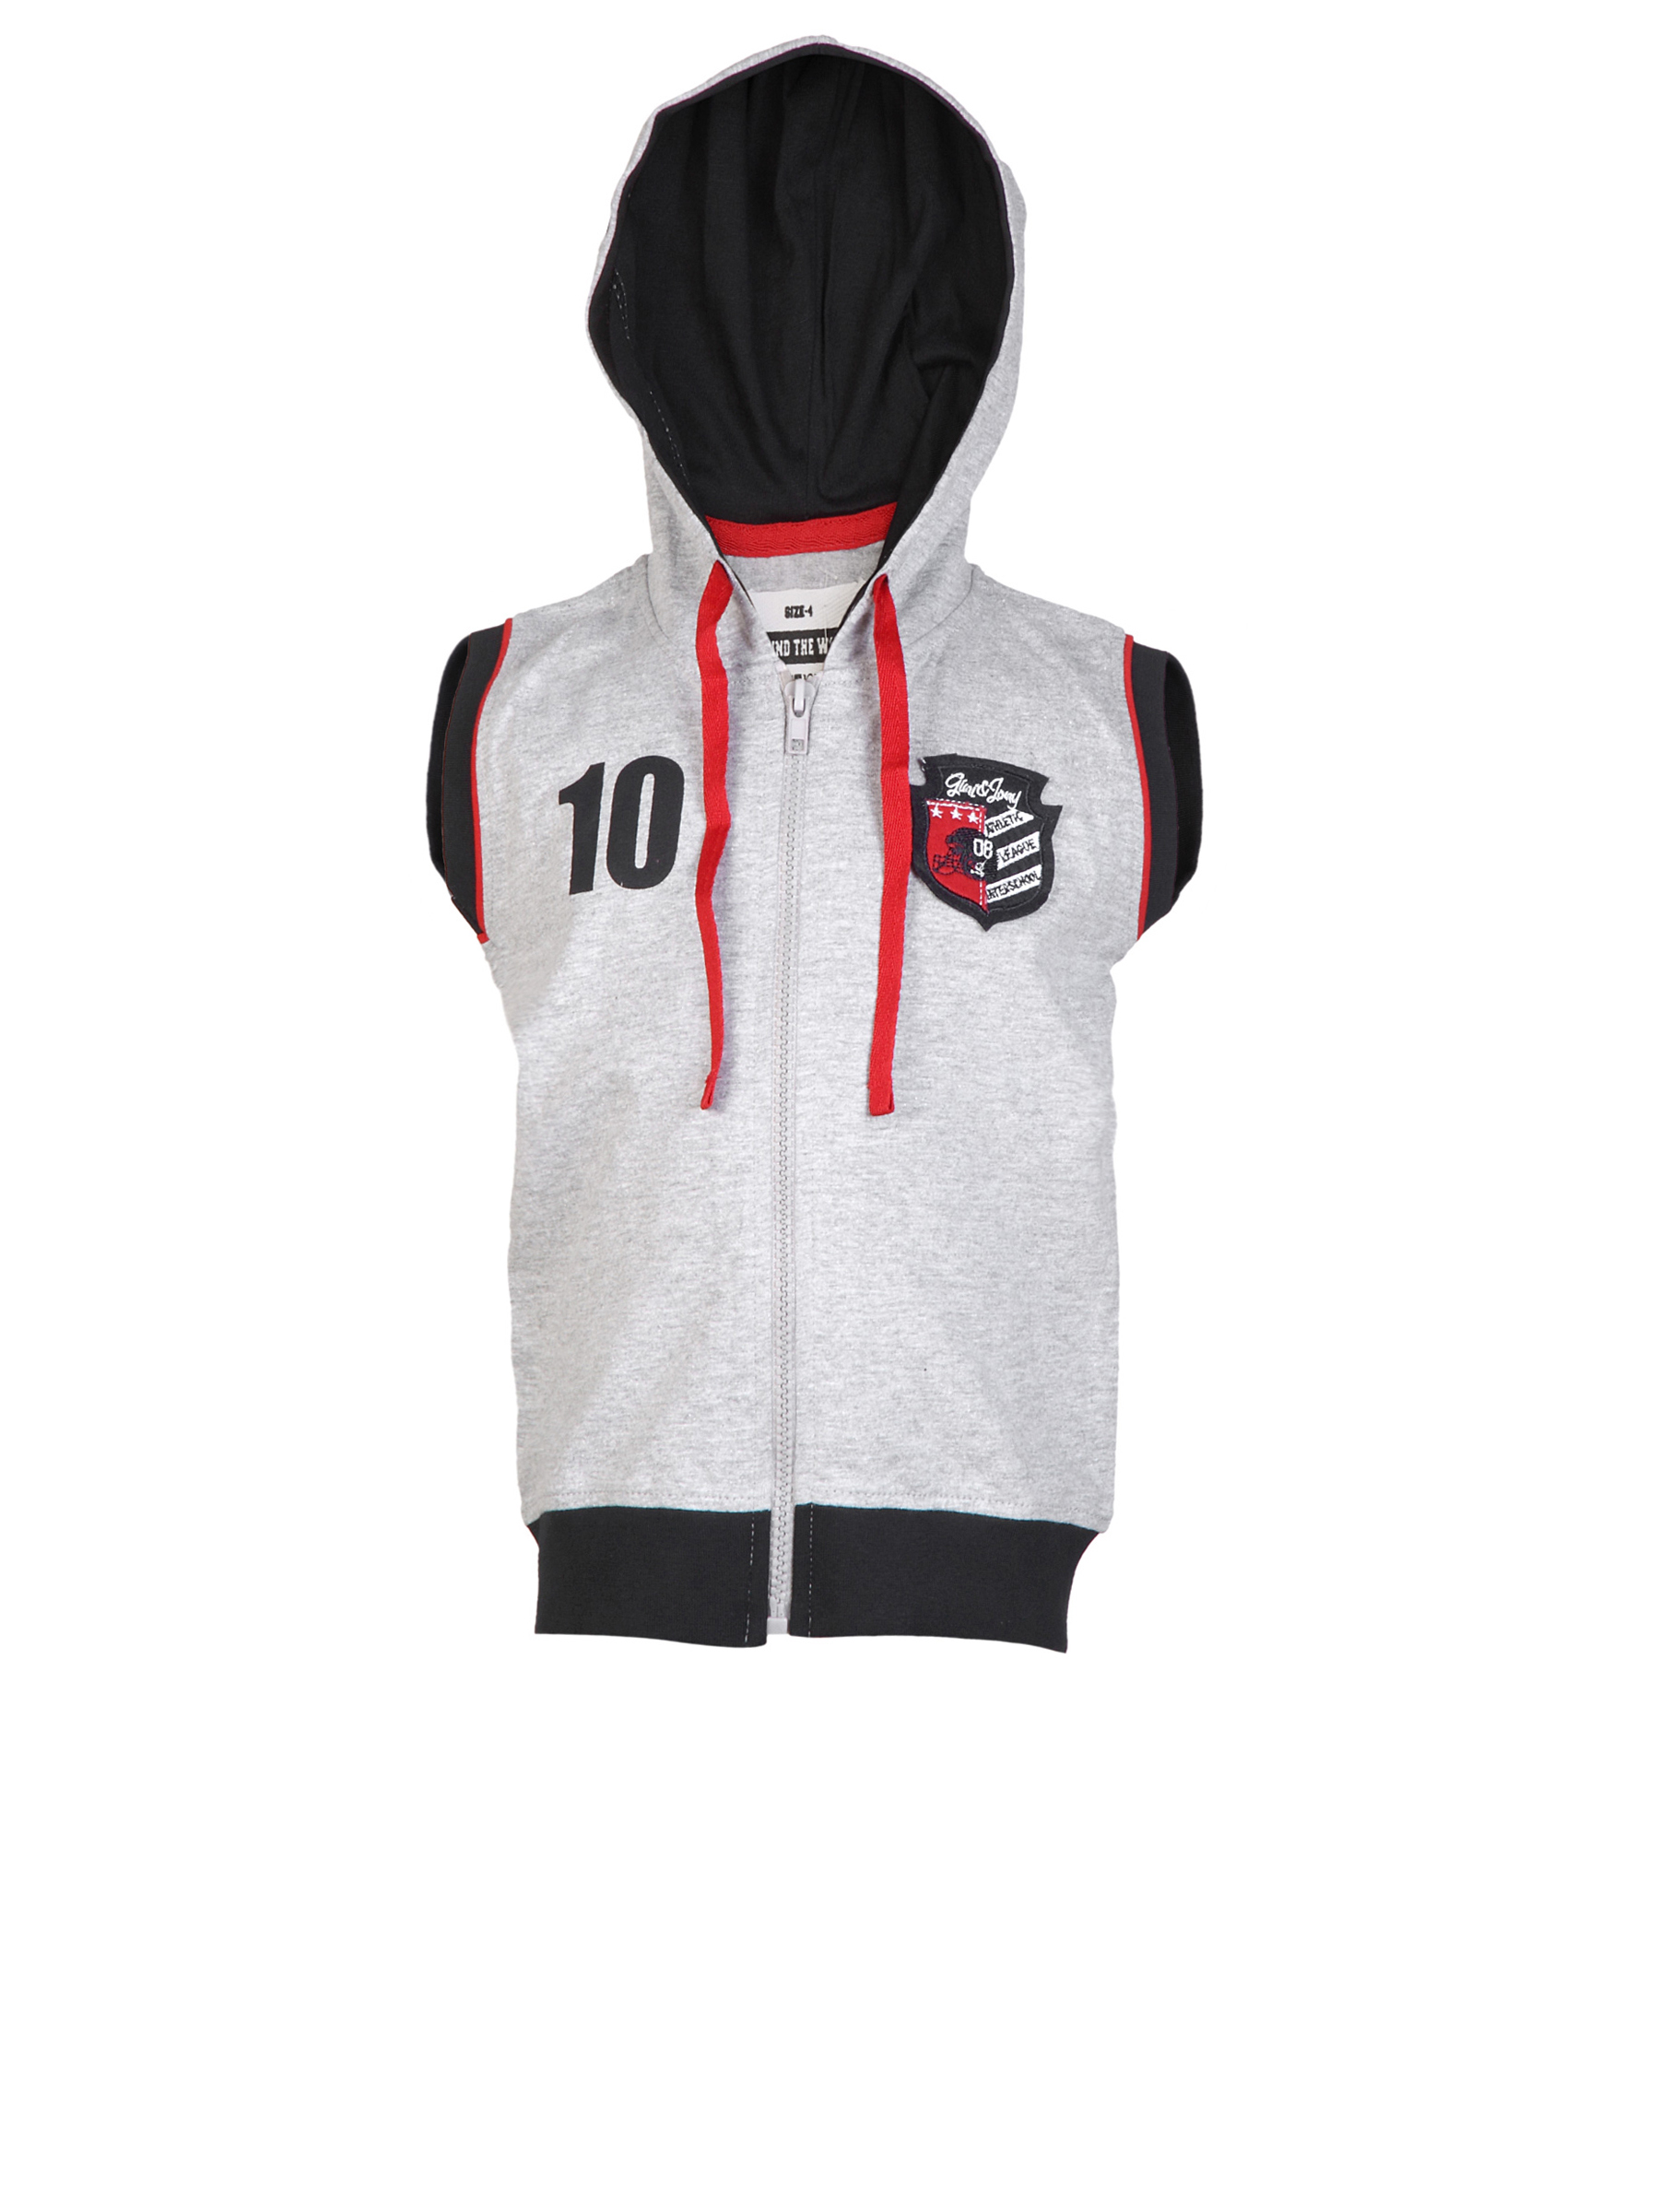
Gini Jony Boys Grey Jacket
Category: Apparel / Topwear / Jackets
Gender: Boys
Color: Grey
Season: Summer 2012
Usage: Casual